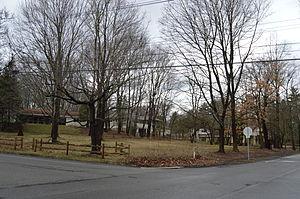
Bradford Woods, ou Bradfordwoods, est un borough situé dans le comté d'Allegheny, en Pennsylvanie, aux États-Unis. En 2010, il comptait une population de 1 171 habitants. Il est incorporé le 27 octobre 1950.